Element One

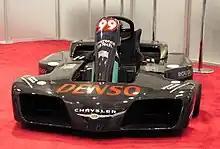
Element One is the lightest vehicle in the Formula Zero race series.

The Element One team, formed in January 2007, had over 20 members from the Colleges of Engineering and Arts and Sciences. The team officially entered the competition and submitted initial designs on June 12, 2007. The Element One team placed in the top three during their Step 3 design. The team completed their final design, Step 4 of the design competition, in March 2008. On March 14, 2008, Formula Zero announced that Element One placed 1st in the design competition and was one of six teams to receive a 'race package' from the organizers, which consists of an 8-kW Hydrogenics fuel cell power module and a hydrogen storage cylinder. Teams awarded the race package were permitted to build and race their hydrogen powered race vehicle in the 2008–2009 race series. Races were expected to be held in locations such as the UK, the Netherlands, Spain, the U.S., and several other planned locations.